Moreel Triptych

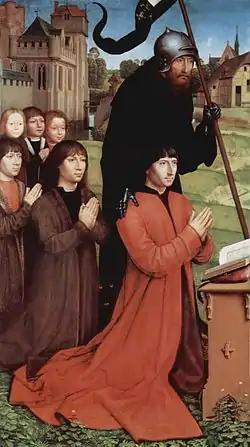
Left panel, with Willem Moreel, sons, and Saint Wilhemus van Maleval

The family of Willem Moreel are known to have lived in Bruges since the 13th century. Willem inherited land and the title "lord of Oostcleyhem" from his father. During his career, he was twice appointed both alderman and burgomaster of the city, as well as its bailiff and later its treasurer. He was named one of the fortieth richest men in the city in a 1490 tax list. The couple has eighteen children. Memling earlier portrayed the couple in 1482, with a pair of panel portraits now in the Royal Museums of Fine Arts of Belgium.